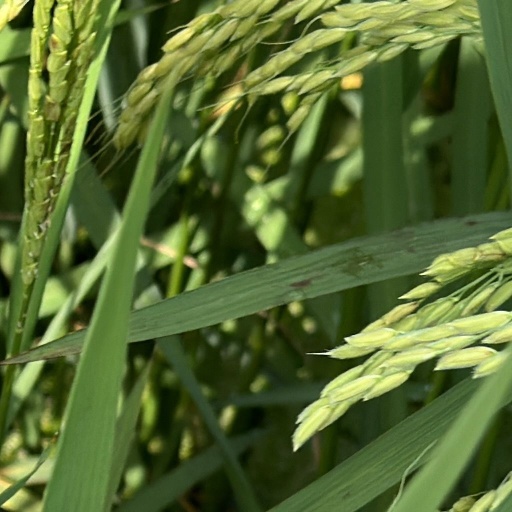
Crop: rice